Phosphoinositide phospholipase C

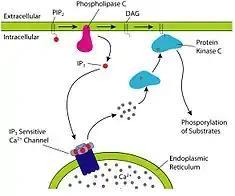
PIP2 cleavage to IP3 and DAG

Phospholipase C performs a catalytic mechanism, depleting PIP2 and generating inositol trisphosphate (IP) and diacylglycerol (DAG).